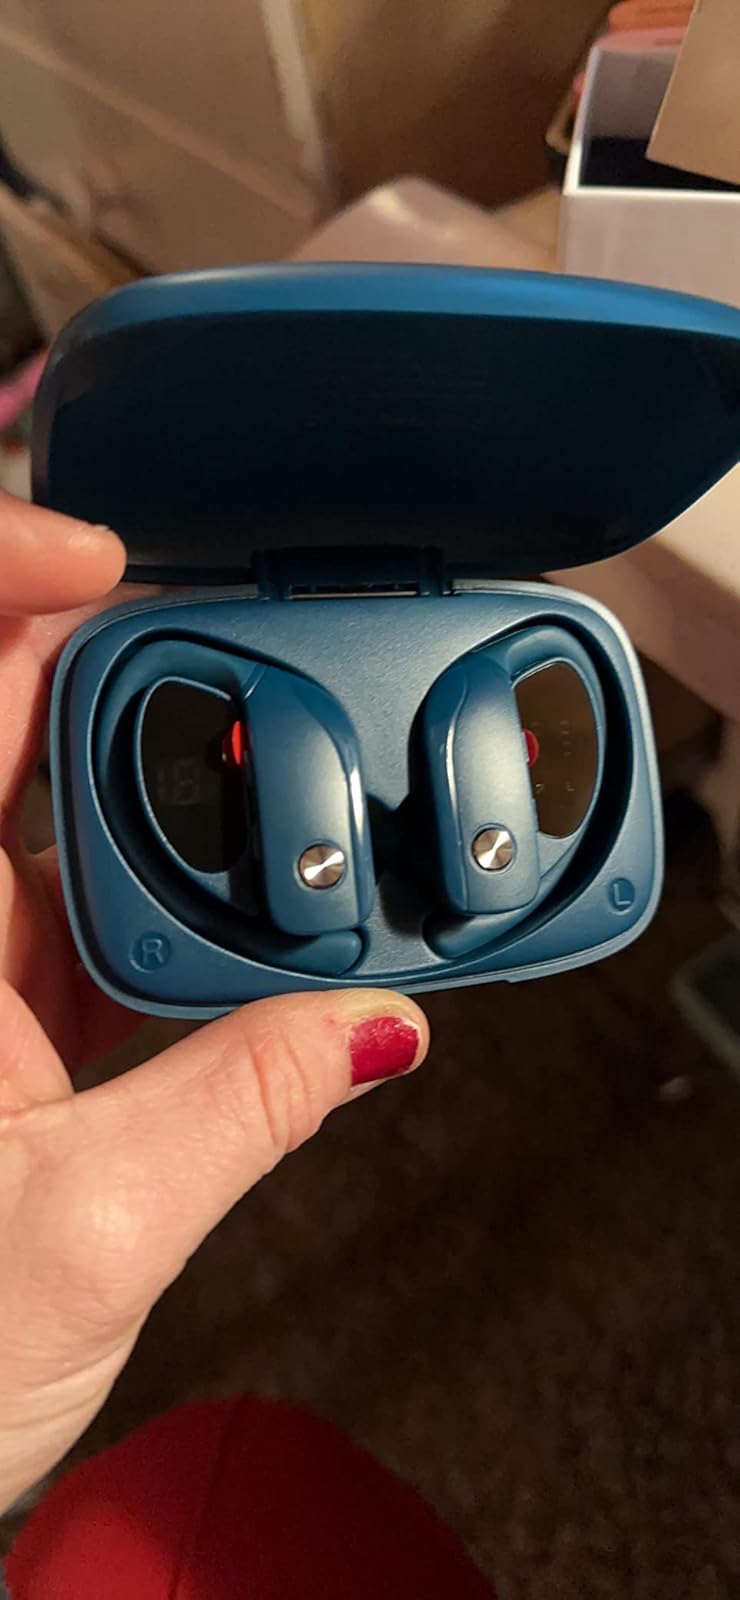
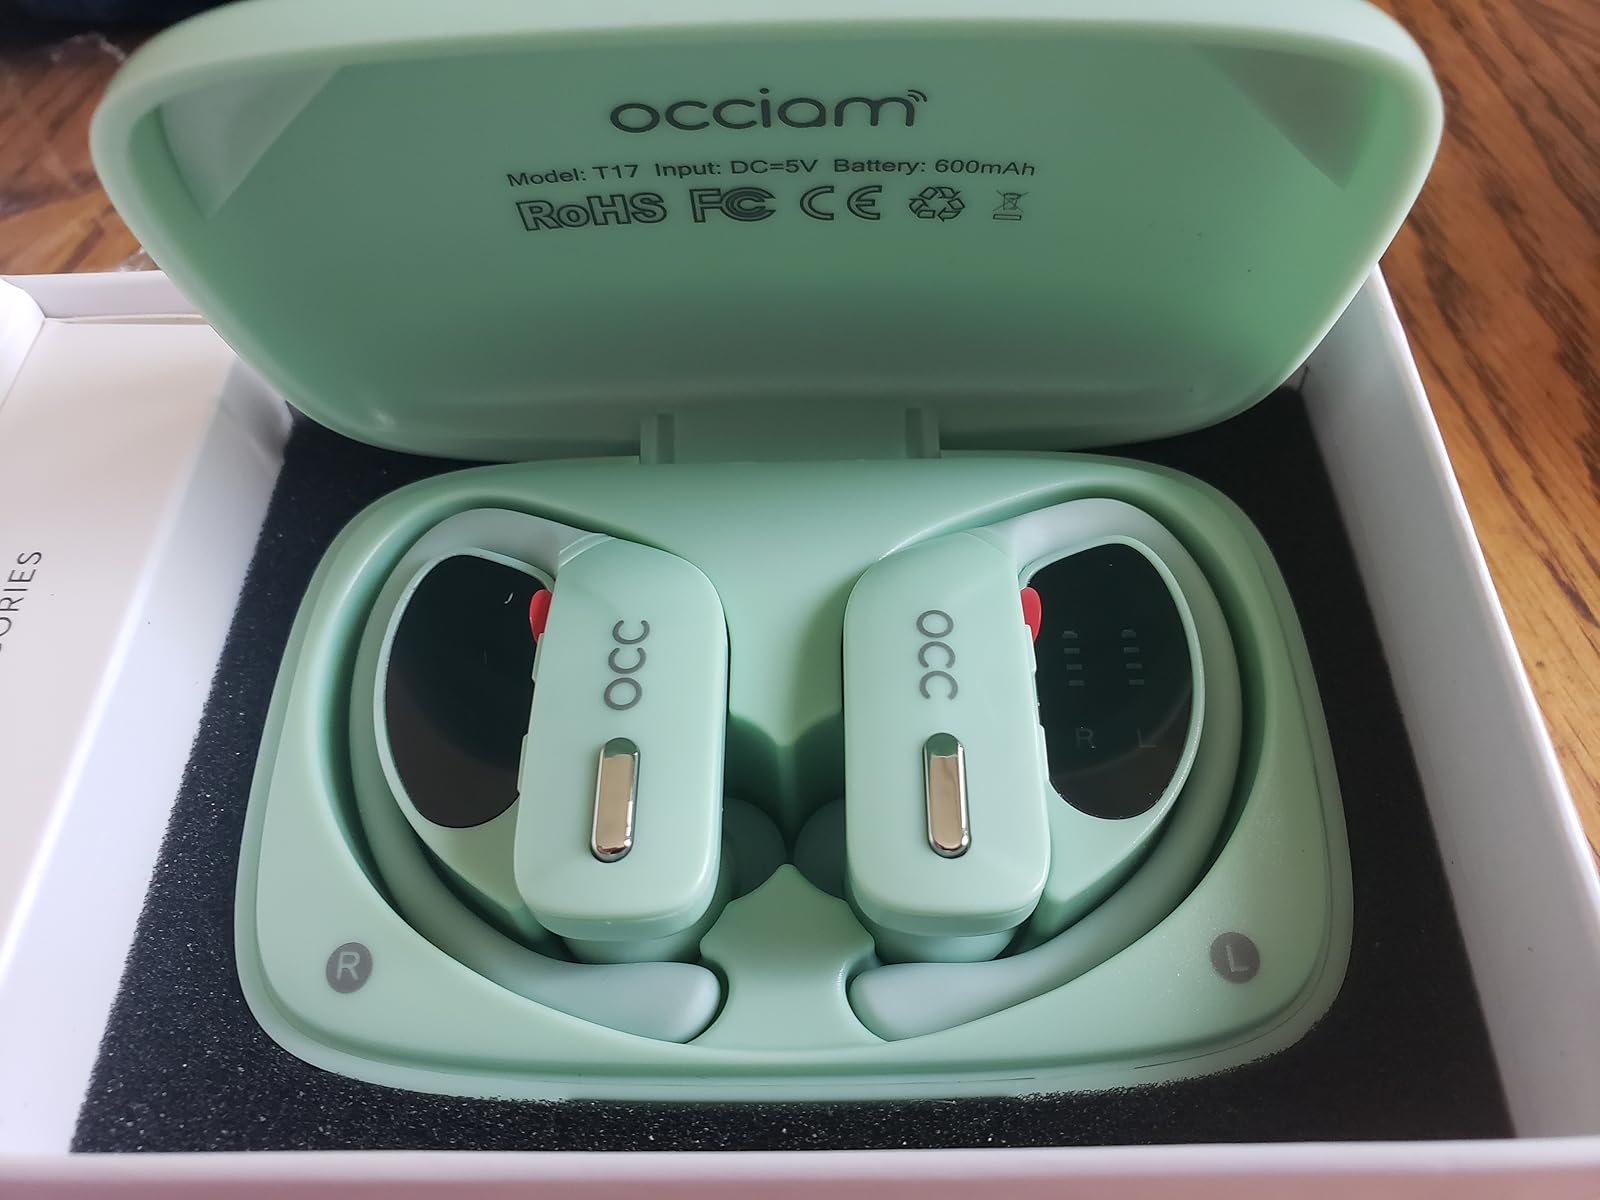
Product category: earbuds
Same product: no